Sainik Samachar

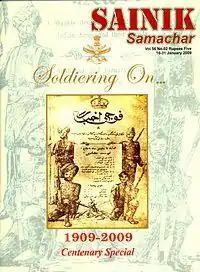
Centenary edition of "Sainik Samachar" in 2009.

Sainik Samachar is a journal about the India's Armed Forces. The journal is published every fortnight in thirteen languages including English on behalf of the Ministry of Defence, Government of India.